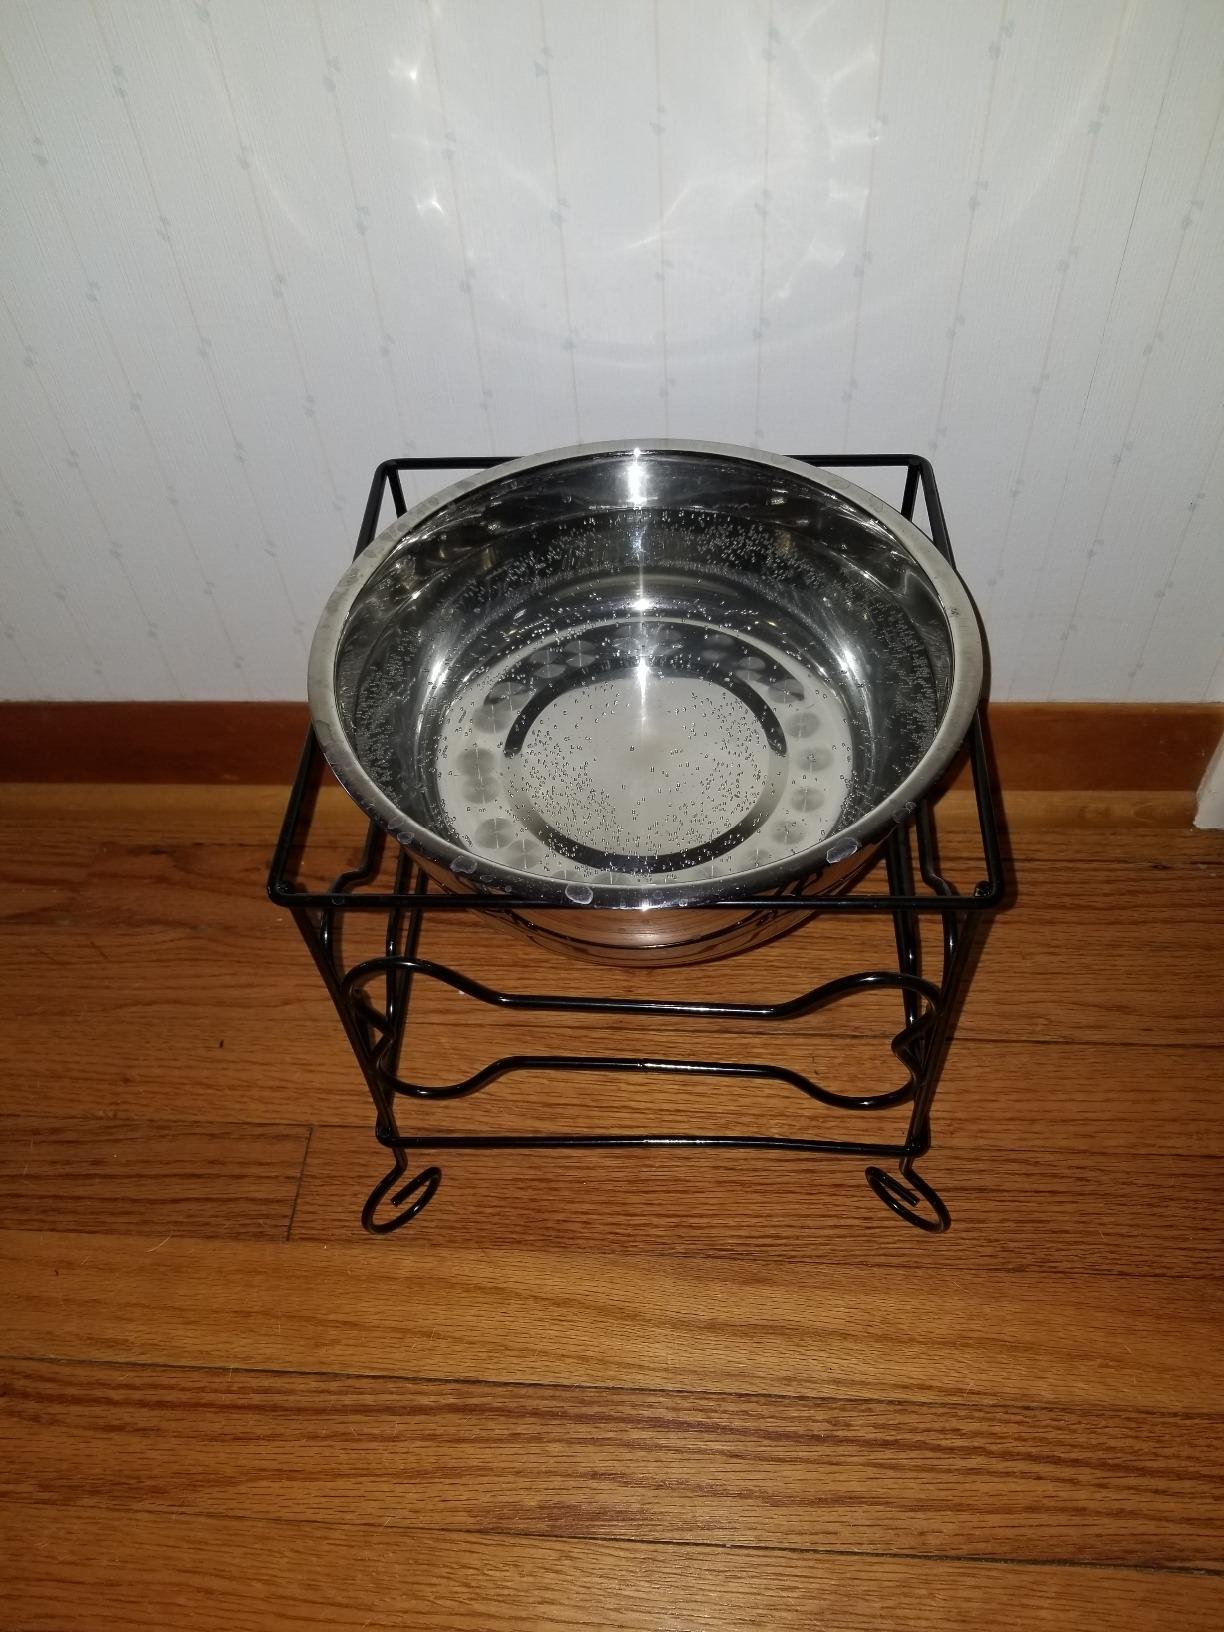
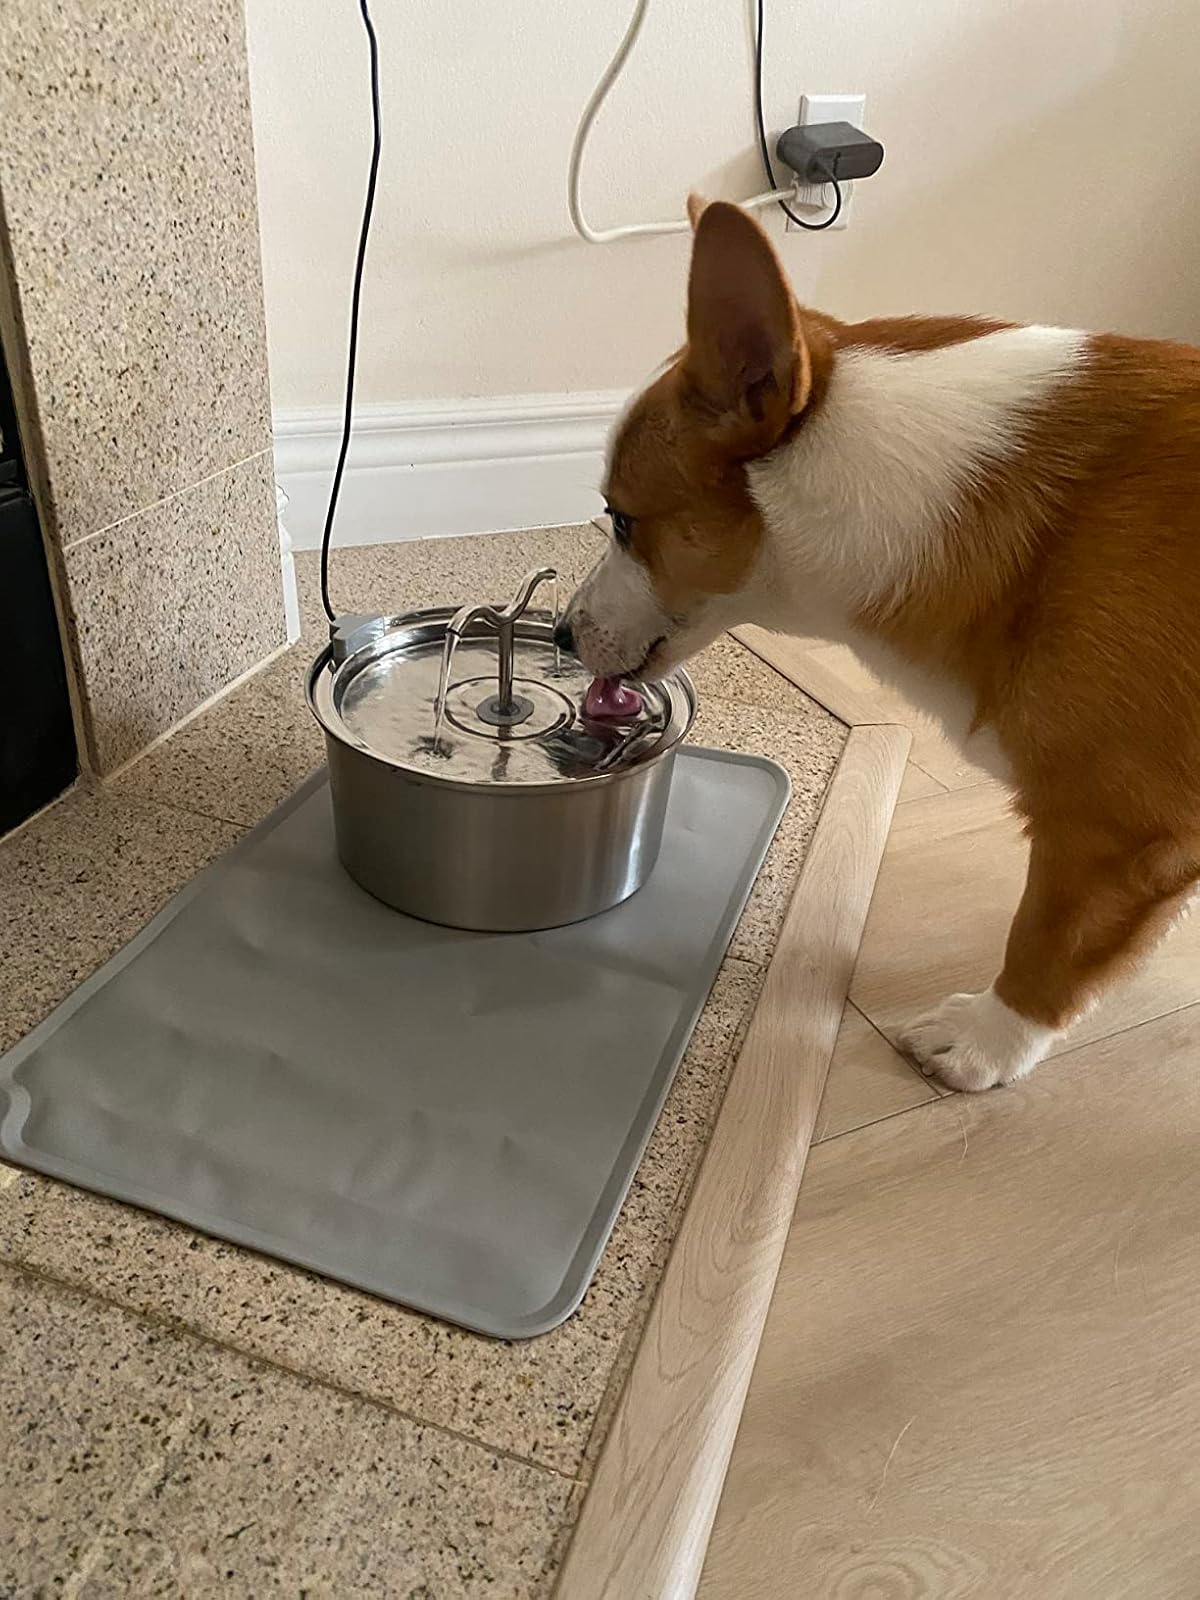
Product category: items_bowl
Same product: no